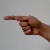
The image shows a hand gesture representing the letter 'G' in Indian Sign Language.